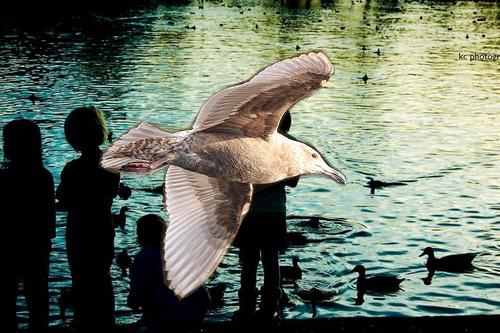
Bird species: Glaucous_winged_Gull
Bird type: waterbird
Background: water